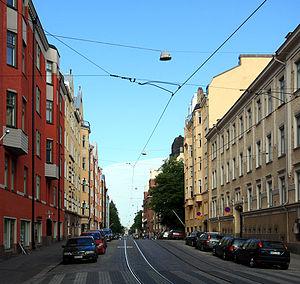
Tehtaankatu est une rue de la partie sud d'Helsinki en Finlande.